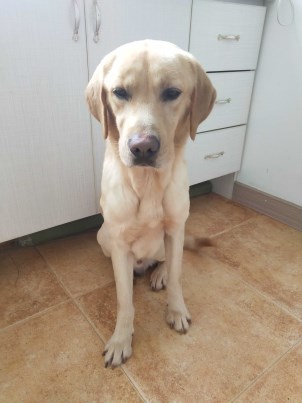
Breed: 3580-n000122-Labrador_retriever